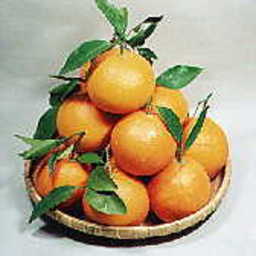
Label: Orange